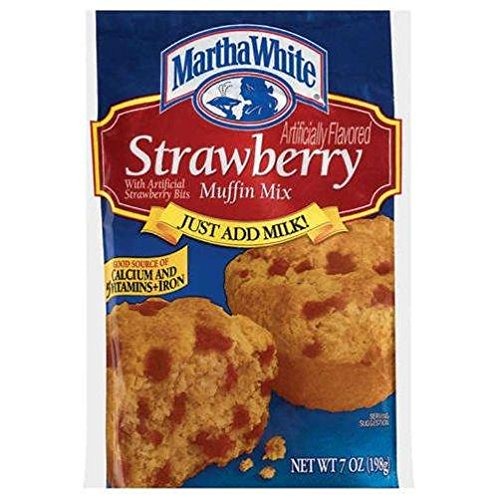
Item Name: Martha White Strawberry Muffin Mix (Pack of 4) 7 oz Bags
Bullet Point 1: 1 Bag = 12 muffins
Bullet Point 2: 4 Bags
Bullet Point 3: Easy to make - Just add milk and bake
Product Description: 198 grams per bag
Value: 28.0
Unit: Ounce

Price: 7.615